Burmese–Siamese War (1797–1798)

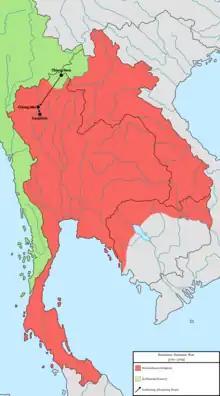

The Burmese-Siamese War (1797–1798) was a military conflict between the Kingdom of Burma under the Konbaung dynasty and the Kingdom of Siam under the Chakri dynasty over the Lan Na city-states (modern Northern Thailand).